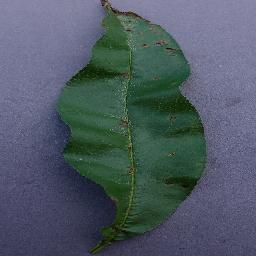
Label: Peach___Bacterial_spot